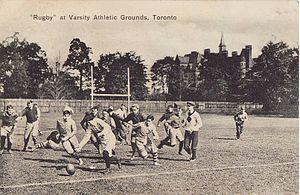
Le rugby à XV est un sport mineur au Canada. Les Canadiens vouent une véritable passion au hockey sur glace, discipline dans laquelle ils excellent au niveau mondial depuis de nombreuses années. Internationalement, le Canada brille particulièrement dans les disciplines des sports d'hiver, patinage courte et longue piste, patinage artistique, ski acrobatique, curling. Culturellement, ce sont les sports provenant des États-Unis qui sont les plus répandus.